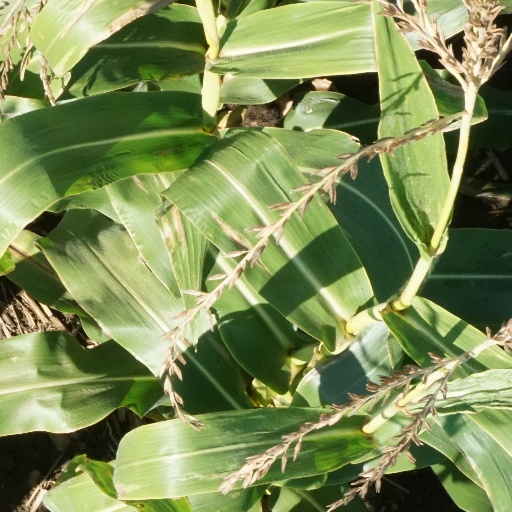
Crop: maize; corn